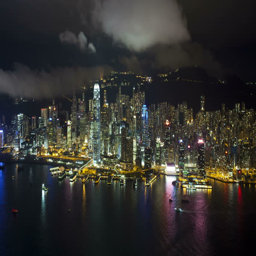
aerial view over filming location looking towards tourist attraction showing the busy tourist attraction and neighborhood in the evening